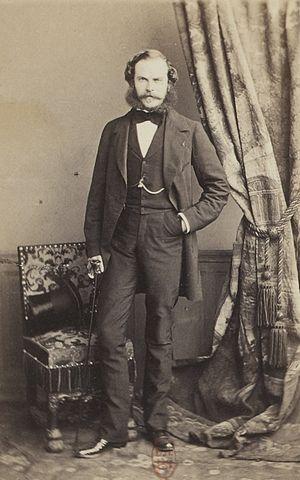
Album des députés au Corps législatif entre 1852-1857.
Joachim Joseph André, 3ᵉ comte Murat, est un diplomate et homme politique français.